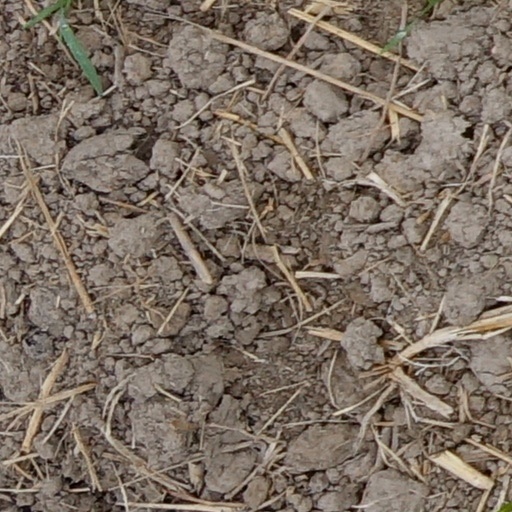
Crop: wheat